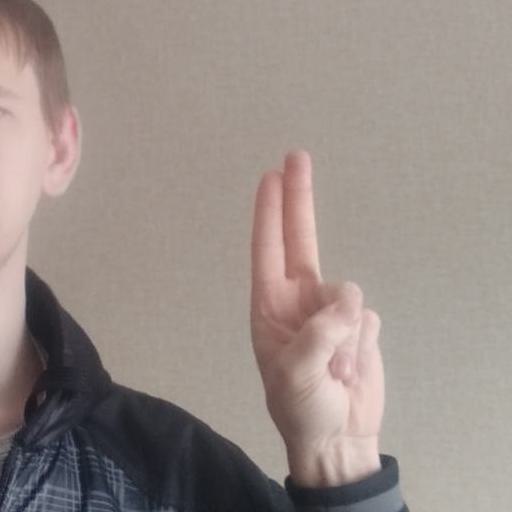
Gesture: two_up